John Sloan

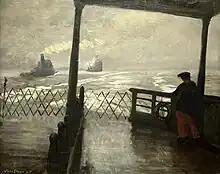
"The Wake of the Ferry II" (1907), The Phillips Collection

As someone who painted city crowds and tenement rooms, shop girls and streetwalkers, charwomen and hairdressers, Sloan is one of the artists most closely identified with the Ashcan School. Yet it was a term Sloan despised. He came to feel that it homogenized too many different painters, concentrated viewers' attention on content rather than style, and presupposed a muckraking intent. His wariness was not misplaced: exhibitions of Ashcan art in recent decades often stress its documentary quality and importance as part of an historical record, whereas Sloan felt that any artist worth anything had to be appreciated for his skilled brushwork, color, and composition.